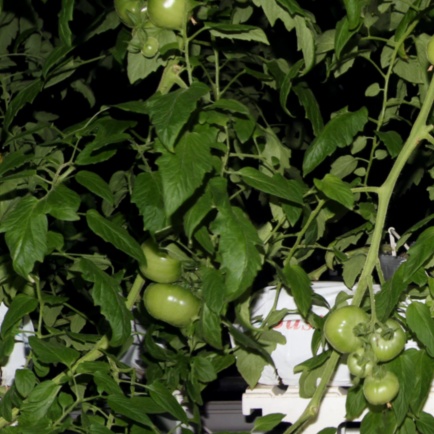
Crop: tomato